Vezham

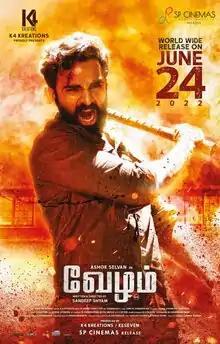
Theatrical release poster

Vezham is a 2022 Indian Tamil language mystery thriller film written and directed by Sandeep Shyam. Produced by K4 Kreations, the film stars Ashok Selvan, Janani, and Iswarya Menon in lead roles. "Jhanu Chanthar" is the music composer of this film who is primarily a guitarist who has played for many composers and a part in various music bands. Cinematographer George C. William’s associate Shakthi Aravind is the cinematographer. The film was released in theatres on 24 June 2022.